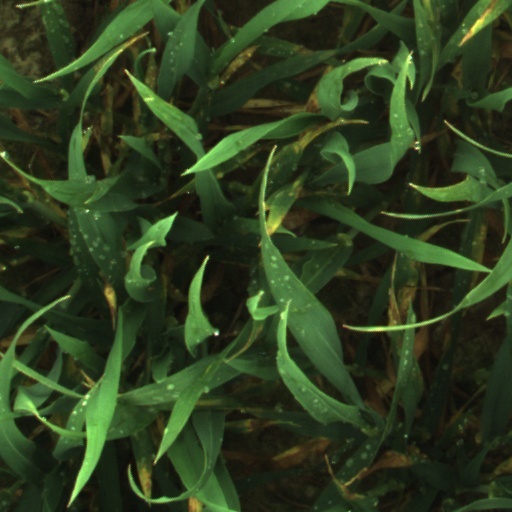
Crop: wheat